Ug (book)

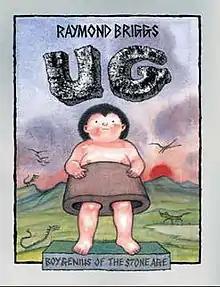
First edition cover

Ug is a children's book by Raymond Briggs. In 2001 it won the Nestlé Smarties Book Prize Silver Award.